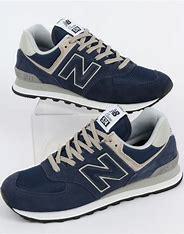
Brand: New
Model: Balance New Balance 574 Series